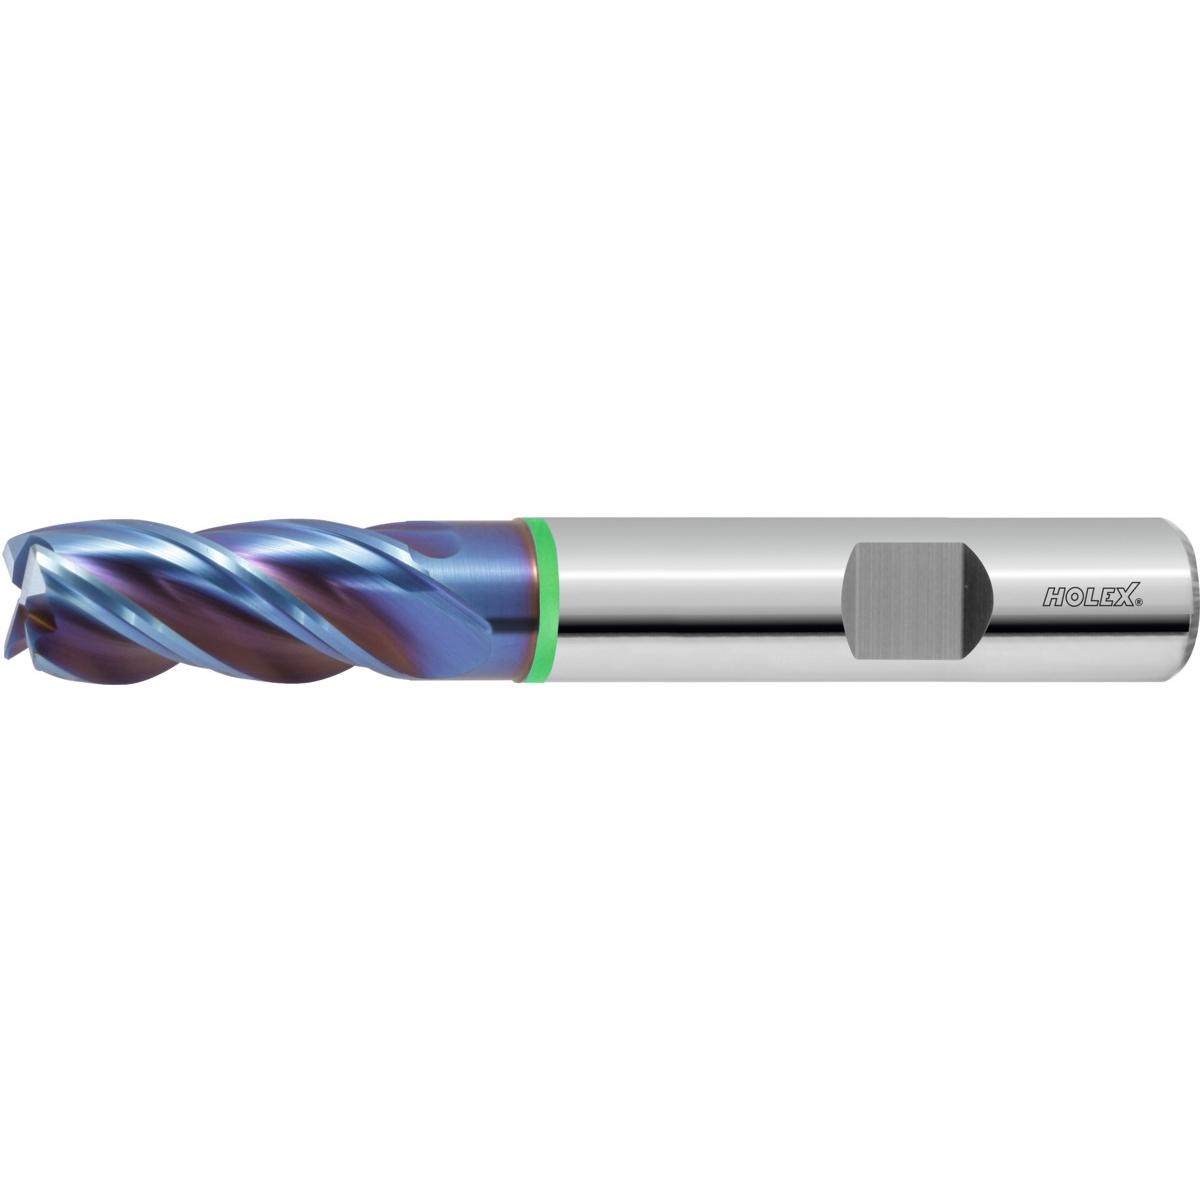
DAO PHAY NGÓN 4MM HỢP KIM TIXSI HPC HOLEX 203044 4
Brand: HOLEX
Version: For roughing and finishing. Up to 1. 5×D into solid material at very high feed rates with smooth cutting action. Advantage: Optimised flute form, eccentric relief ground, wide chip space. Thông tin kỹ thuật
Category: Hardware > Tools > Drills > Augers > Hand Augers